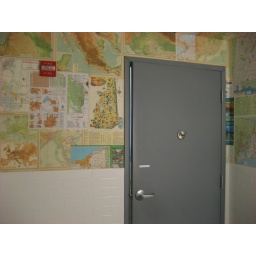
I wallpapered the walls in the bathroom at my work with vintage maps and an old 1922 atlas.